Mies Boissevain-van Lennep

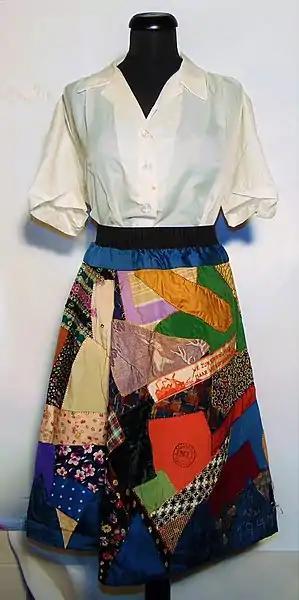
A national liberation skirt with a National Institute registration stamp, 1947. This skirt is embroidered with the dates of successive Liberation Day celebrations at which it was worn.

In August 1943, Mies and all three of her sons were arrested by the Gestapo. On October 1, Janka and Gi were executed by the Nazis near Overveen. The night before his execution, Janka engraved the Boissevain family motto, "Ni regret du passé, ni peur de l’avenir" (Neither regret for the past nor fear of the future) on the walls of his cell. Mies and her remaining son Frans were imprisoned in the Herzogenbusch concentration camp in Vught, where Mies worked in the hospital as a nurse. Among the prisoners already in the camp was her husband Jan, who had been arrested earlier.